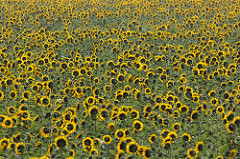
Flower: sunflower